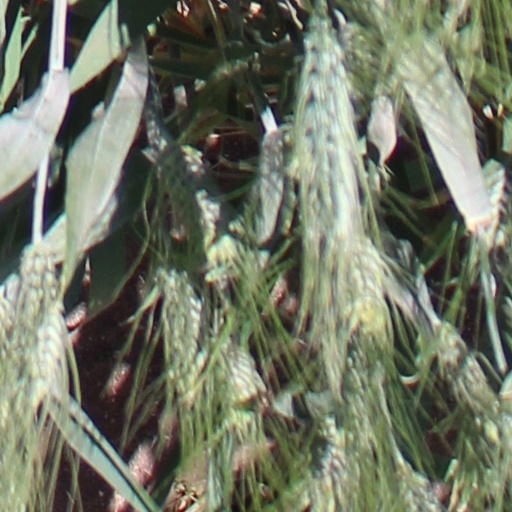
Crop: wheat